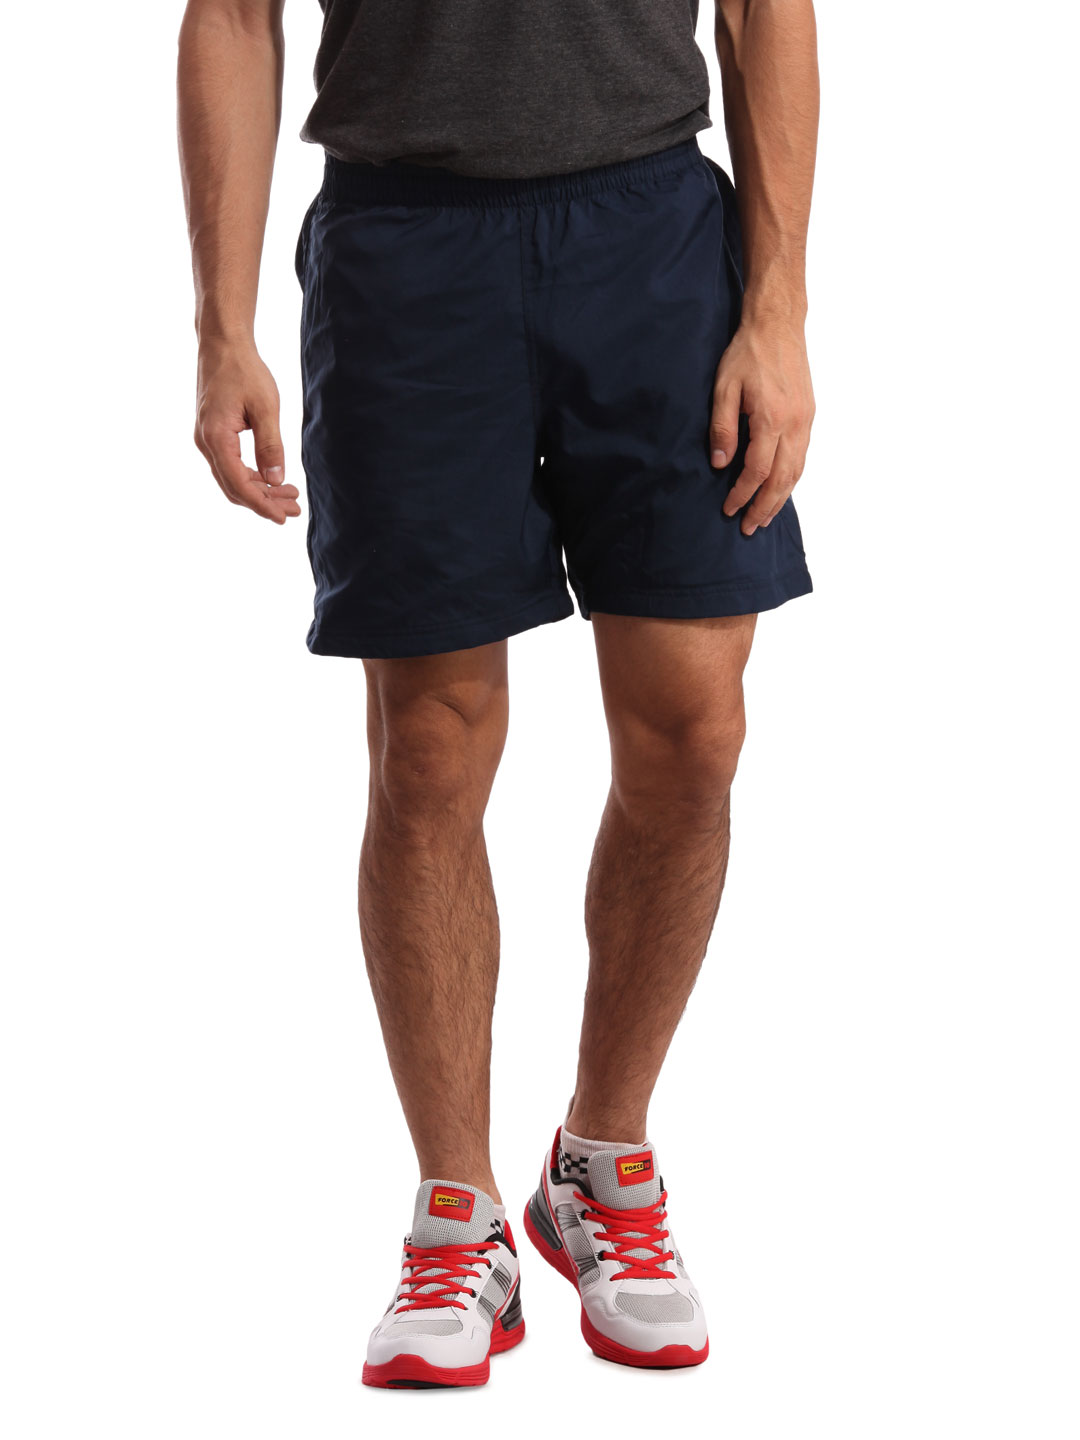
ADIDAS Men Navy Blue Shorts
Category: Apparel / Bottomwear / Shorts
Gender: Men
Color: Navy Blue
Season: Winter 2015
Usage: Sports